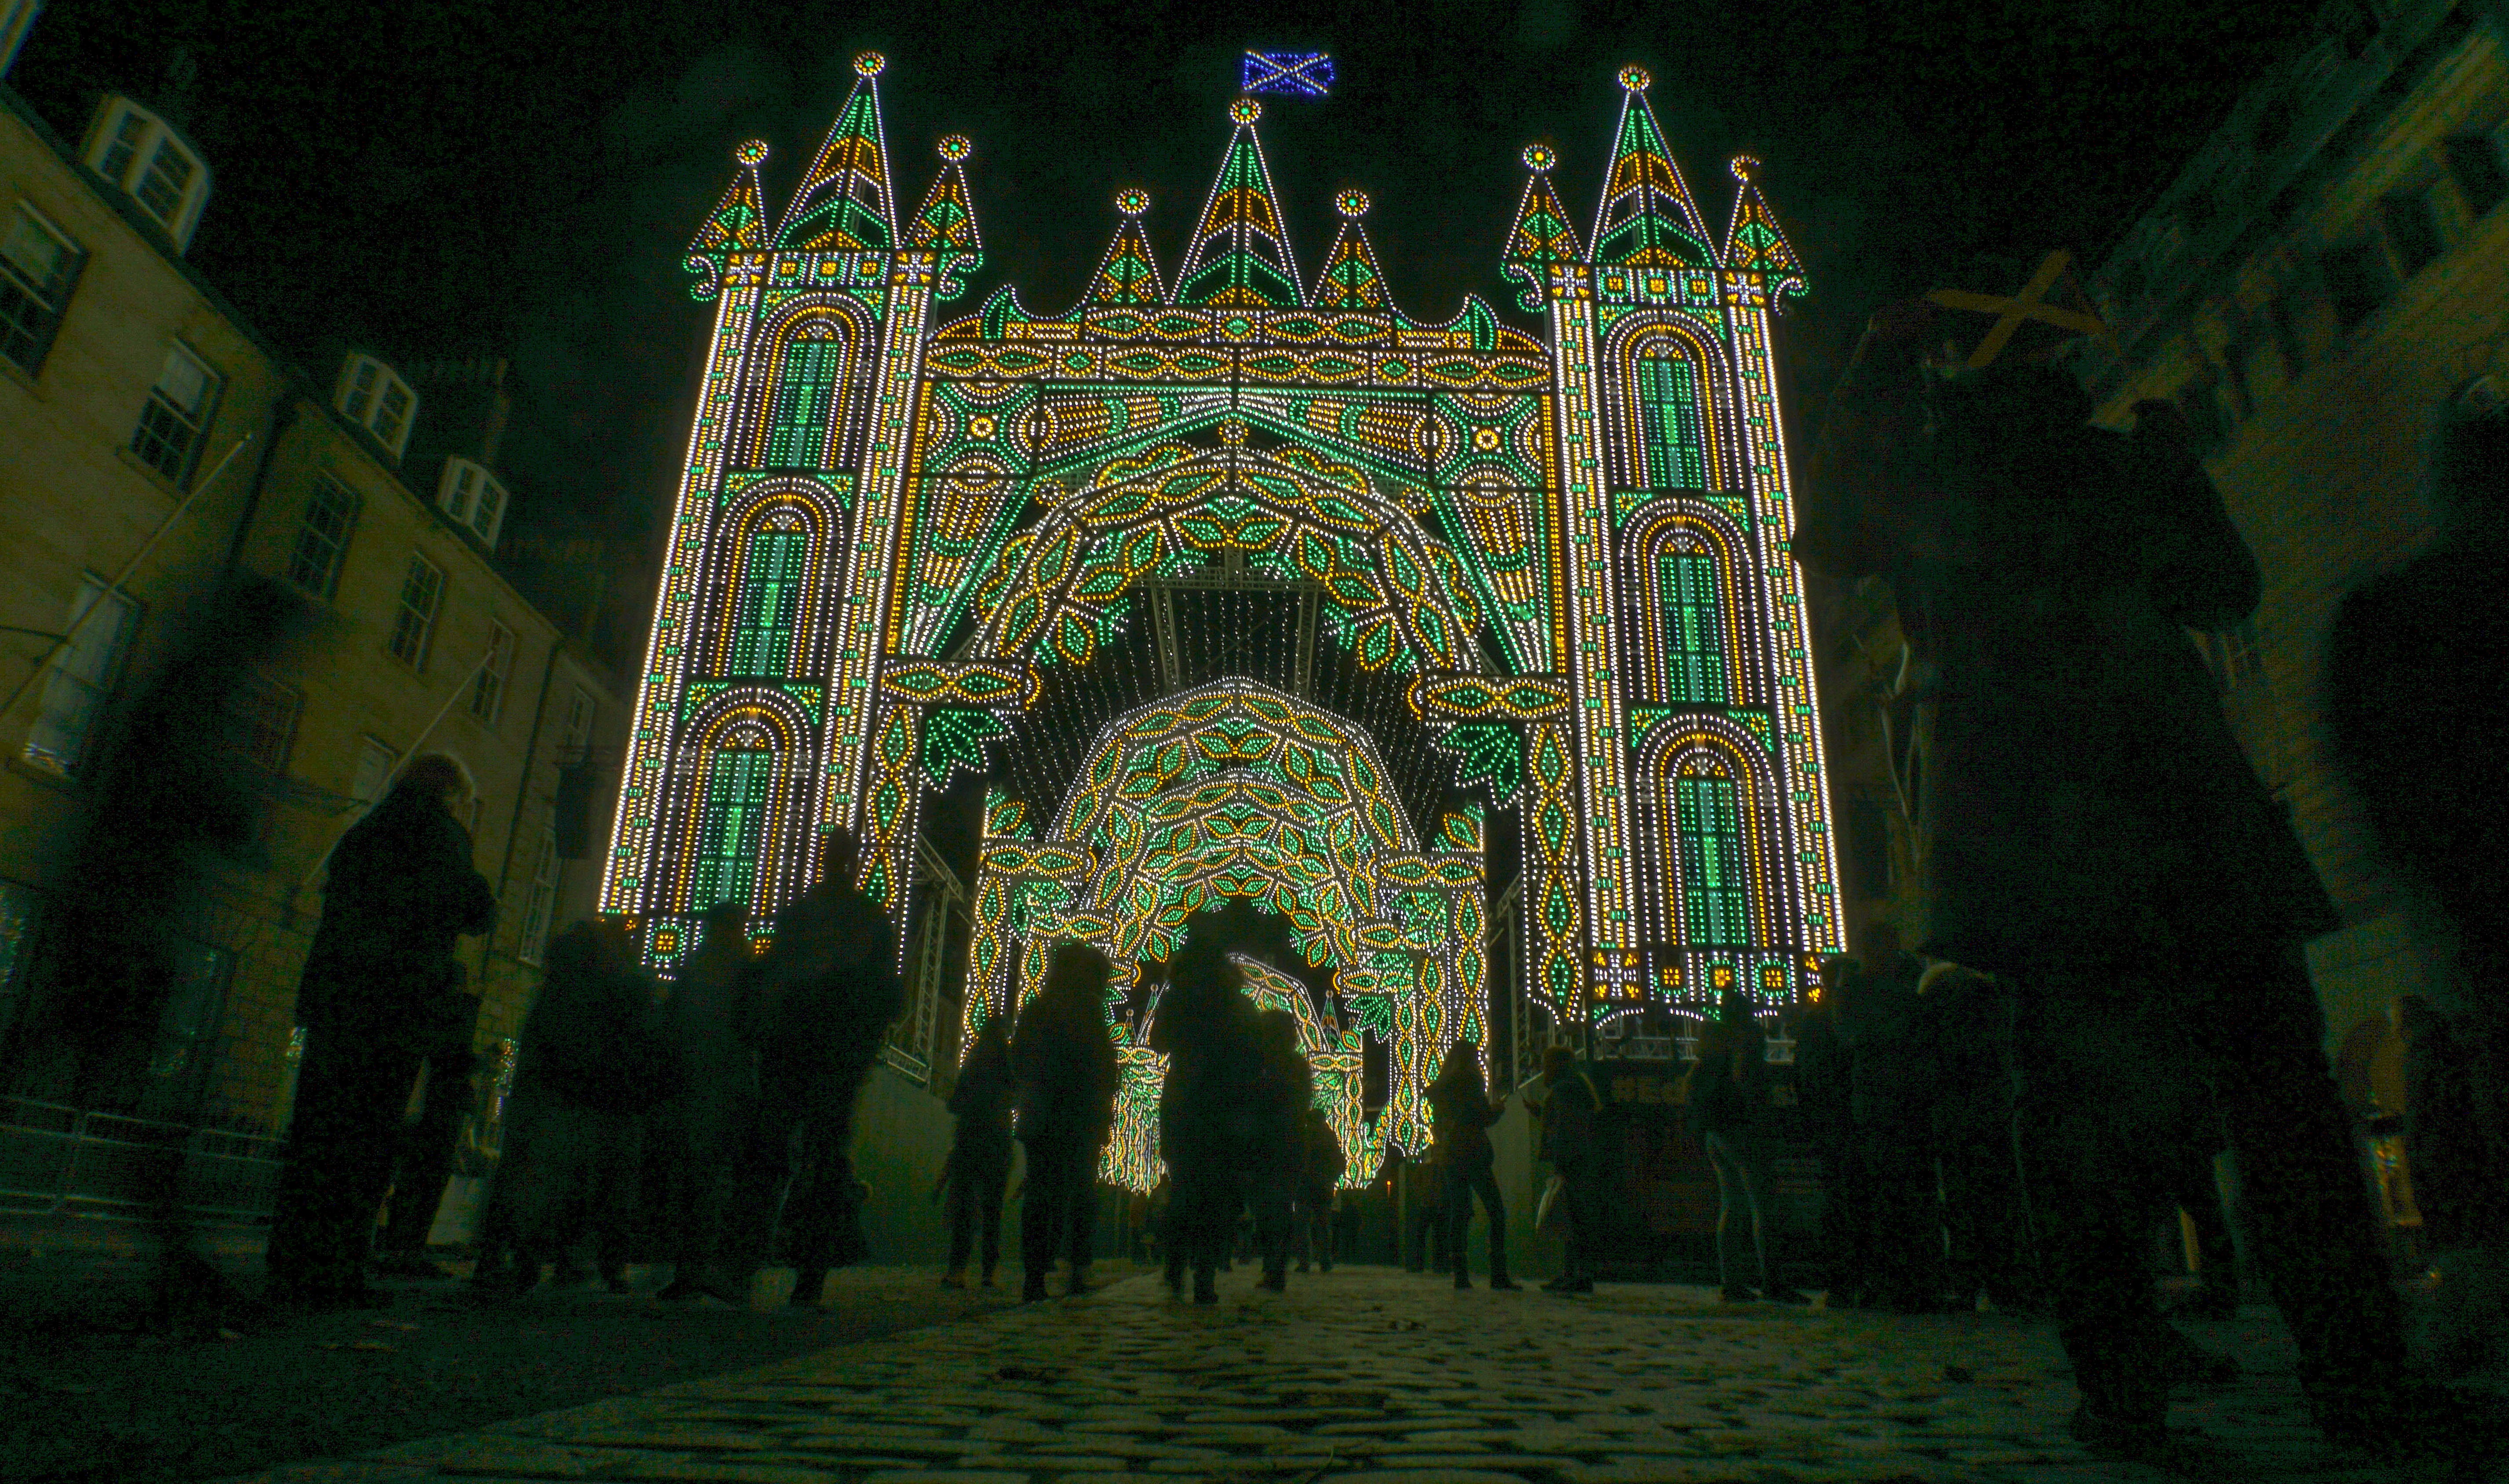
night, building, darkness, church, cathedral, chapel, place of worship, temple, monastery, symmetry, shrine, abbey, gothic architecture